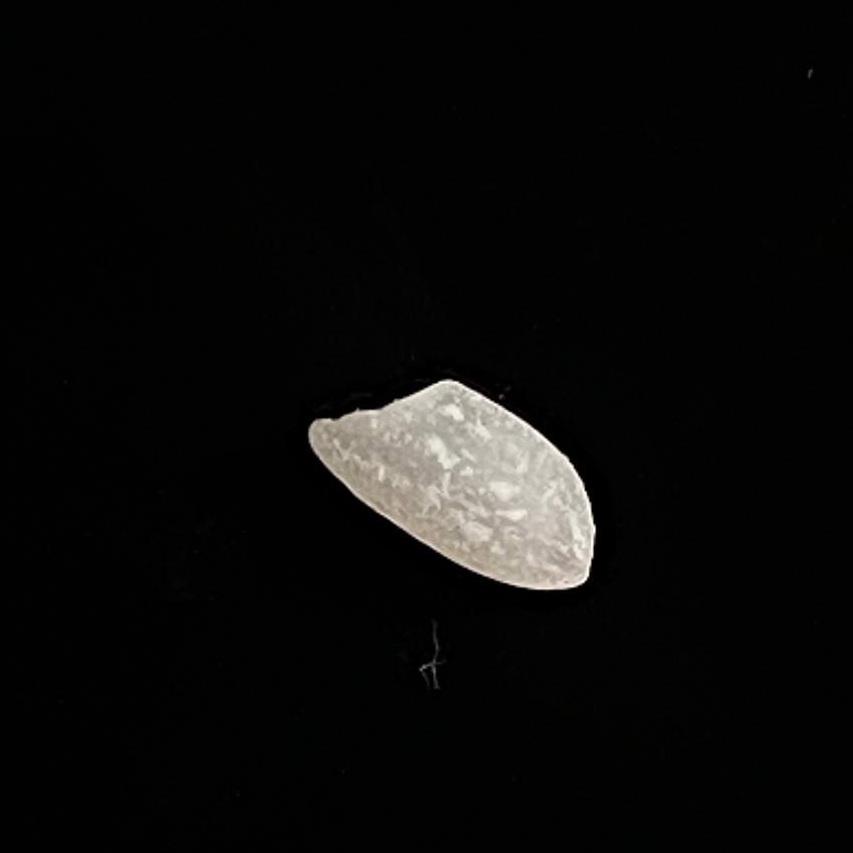
Rice variety: Chinigura_Polao